Giovanni Battista Boazio

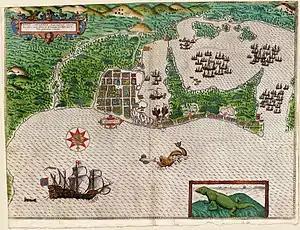
Sir Francis Drake in Cartagena.

He spent a long period working in England, and made a map of Ireland that was then used in the "Theatrum Orbis Terrarum". He was sponsored by Robert Devereux, 2nd Earl of Essex to draw a map illustrating the Capture of Cadiz, which was engraved by Thomas Cockson. Other cartographic drawings includes Cartagena de las Indias, Santo Domingo in the island of Hispaniola, Saint Augustine, Florida and the Cape Verdean island of Santiago, the Santiago engraving was one of the first to depict of that of any island in Cape Verde.